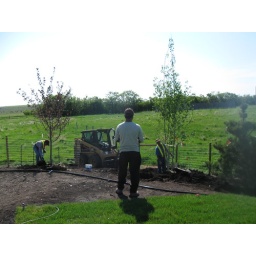
Thunderchild crabapple, aspen and a mountain pine being planted by 3 Mexicans